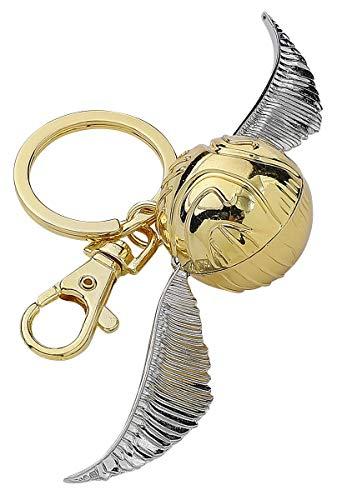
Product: Harry Potter Gold Snitch Pewter Key Ring
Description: Great Condition.
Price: $4.99
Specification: ProductDimensions:4.5x1x2.4inches|ItemWeight:2.4ounces|ShippingWeight:2.4ounces(Viewshippingratesandpolicies)|DomesticShipping:ItemcanbeshippedwithinU.S.|InternationalShipping:ThisitemcanbeshippedtoselectcountriesoutsideoftheU.S.LearnMore|ASIN:B01J87CRBU|Itemmodelnumber:48002|Manufacturerrecommendedage:4yearsandup